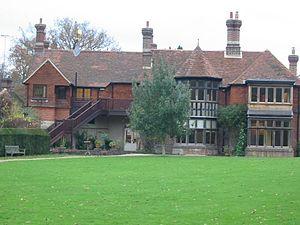
Gilbert White est un naturaliste et un ornithologue britannique qui peut être considéré comme un pionnier de l'écologie.